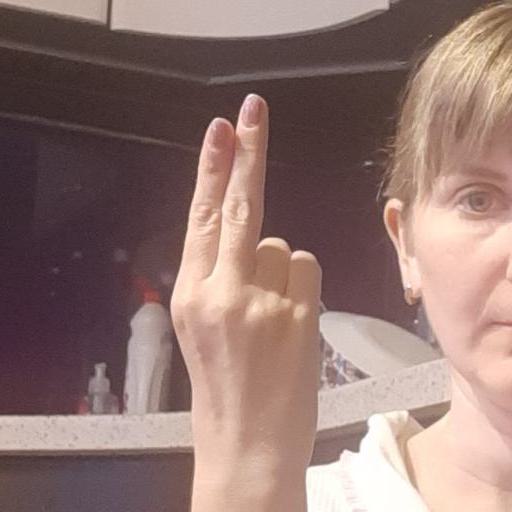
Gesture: two_up_inverted